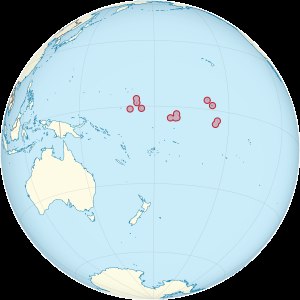
Kiribati / Geografi
Øernes beliggenhed.
Republikken Kiribati er et ørige i Stillehavet. Landets 33 øer er spredt over 3.800 kilometer omkring ækvator. Dets navn udtales lokalt som /kiribas/, der er en lokal udtale af Gilberts, det tidligere engelske navn for den store øgruppe Gilbert-øerne. Kiribati består foruden af Gilbert-øerne af hovedparten af Linje-øerne, øen Banaba og den stort set ubeboede øgruppe Phoenix-øerne.